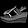
Label: Sandal